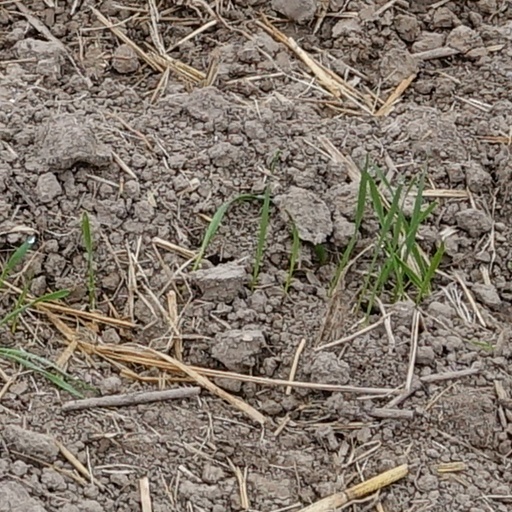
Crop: wheat